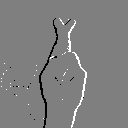
ASL letter: r